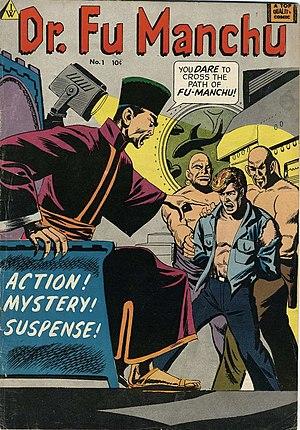
Le docteur Fu Manchu est un personnage de fiction inventé en 1912 par Sax Rohmer dans une série de romans. Ce génie du mal d'origine asiatique a beaucoup contribué à la diffusion de ce stéréotype littéraire, lié à la crainte en occident du « Péril jaune ». On retrouve le personnage de Fu Manchu dans de nombreux films et bandes dessinées.